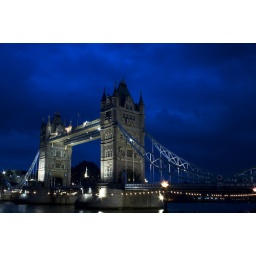
This is an evening shot of tower bridge in London, England I shot this summer.